ApexBrasil

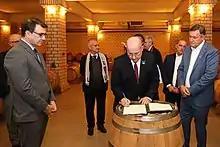
Signing of the 2021 Bento Gonçalves protocol to promote Brazil's winemaking industry.

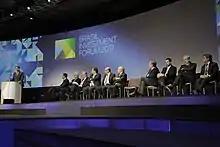
Brasil Investment Forum 2017.

To achieve its goals, ApexBrasil performs a range of trade promotion activities aimed at fostering exports and adding value to Brazilian products and services abroad, either directly or through special partnerships with associations representing specific sectors of Brazil's industry, agribusiness and services. These efforts comprise prospective trade missions, digital business rounds, support for the participation of Brazilian companies in major international trade fairs, arrangement of technical visits of foreign buyers and opinion makers to learn about the domestic productive structure, and other select activities designed to strengthen the country's branding abroad.